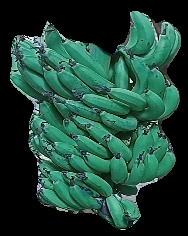
Variety: pachbale
Grade: grade3